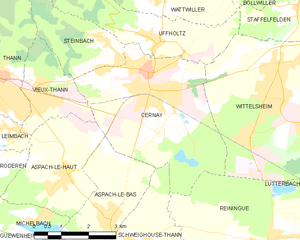
Carte des communes françaises